Middleton, Utah

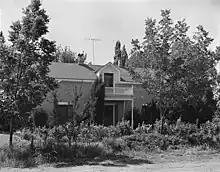
August 1968 photograph of the Macdonald Home taken by P. Kent Fairbanks

It was founded in 1863, although it is now within the city limits of St. George (zip code 84770).